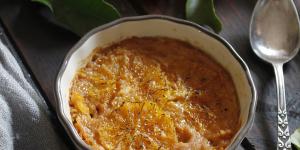
flan de naranja con nata liquida